Hoveton Hall

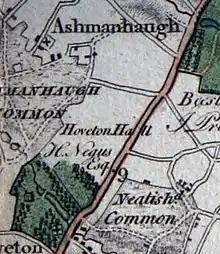
Hoveton Hall marked on Faden's map of 1797 as the seat of "H.Negus Esq."

The exact site of the previous manor house, also called Hoveton Hall, demolished when the new house was built in 1809, is unknown as no part of it survives. However Basil Cozens-Hardy concluded, having analysed old maps and data: ""it would seem that the original Hall was near the kitchen garden in the park, as a map and schedule of about 1840 (see map below) calls the field to the south-west "the Old Hall Close” (a "close" being an old term for an enclosed field). Moreover in Faden’s map of 1797 (see image) the Hall is shown at this point with an avenue running down to the road.""